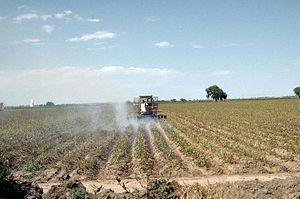
En agriculture, le défanage est une opération culturale qui consiste à détruire, partiellement ou totalement les « fanes », c'est-à-dire les tiges et le feuillage, des pommes de terre avant de procéder à la récolte. En général, le défanage se pratique dix à quinze jours avant la date de la récolte.
Le Doryphore, ou Doryphore de la pomme de terre, est une espèce d'insectes de l'ordre des coléoptères et de la famille des chrysomélidés aux élytres jaunes rayés de noir. Ce phytophage, spécialisé dans les plantes de la famille des Solanaceae, est un ravageur important, tant à l'état adulte qu'à l'état larvaire, des cultures de pommes de terre qu'il peut anéantir en cas de défoliation totale. Il peut aussi s'attaquer à d'autres Solanacées cultivées comme la tomate et l'aubergine. S'il reste un problème sérieux dans certaines régions, il est moins redouté de nos jours en Europe occidentale et notamment en France.